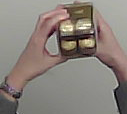
Product: rocher_chocolate